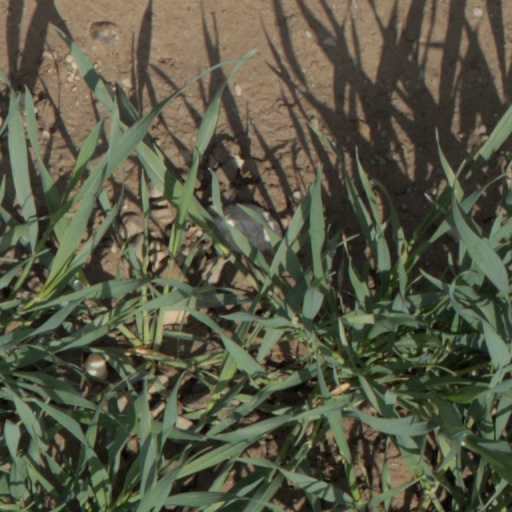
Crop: wheat